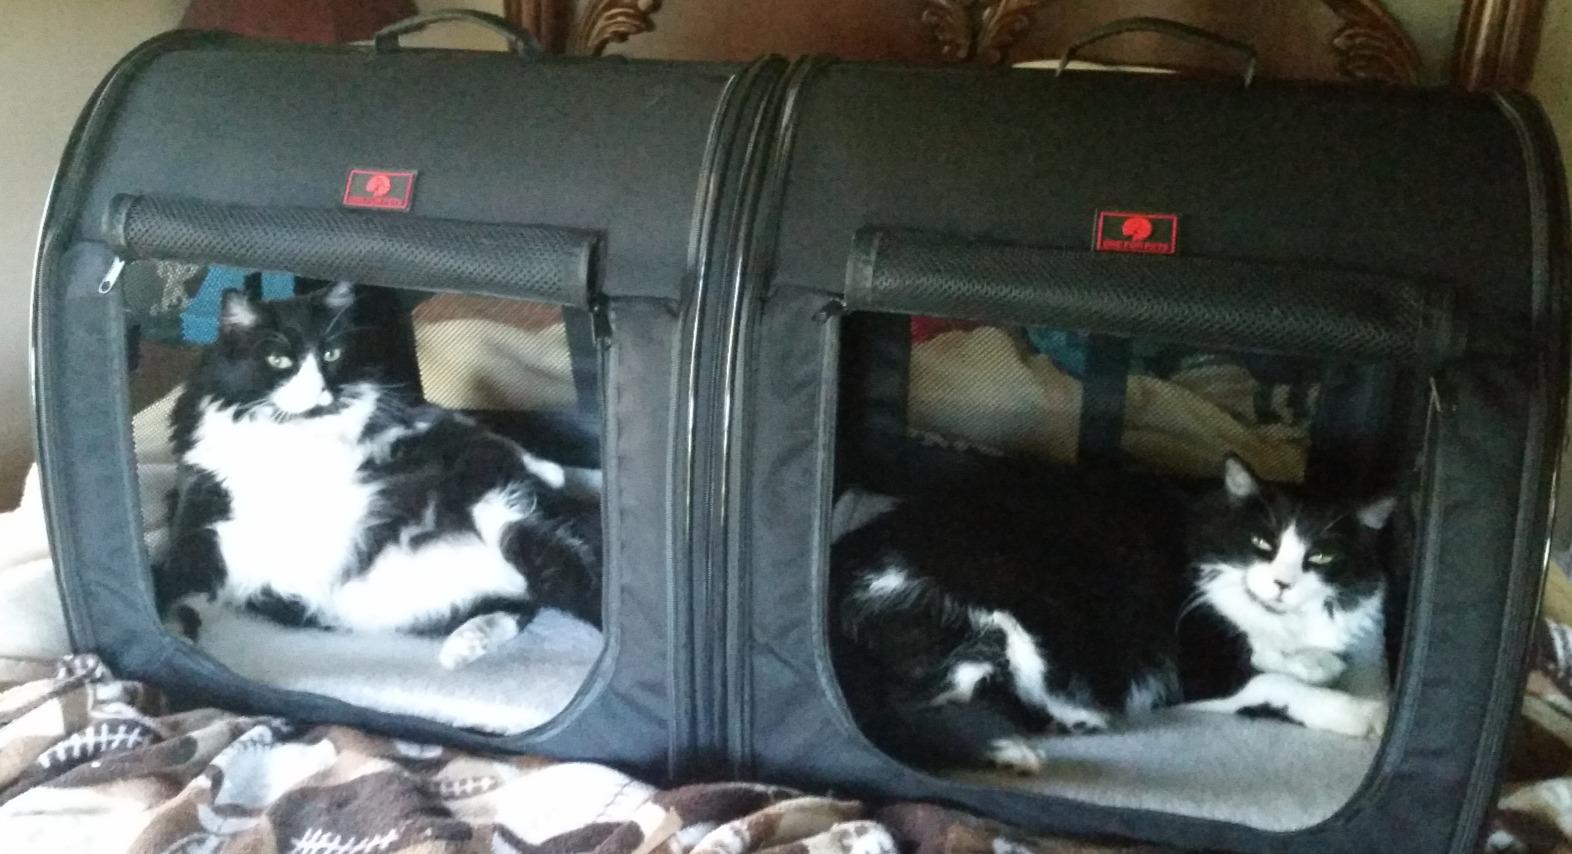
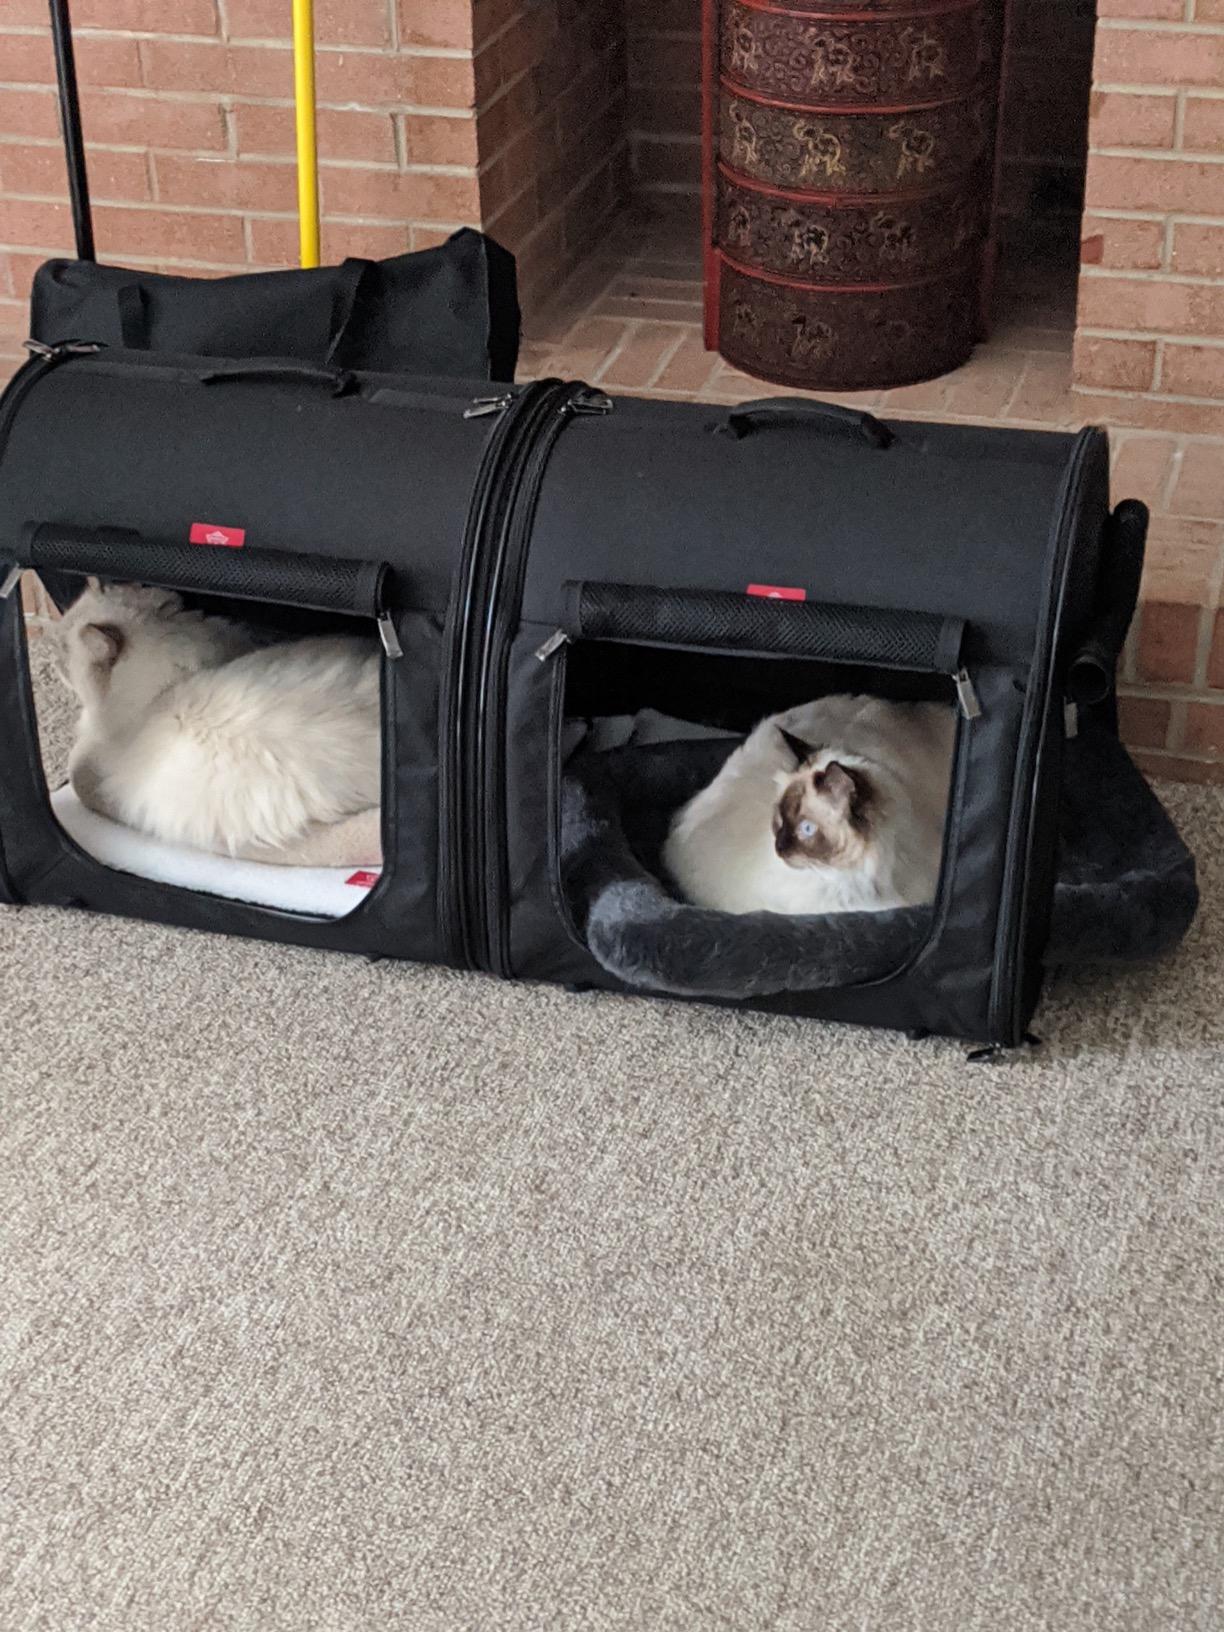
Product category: items_kennel
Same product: yes